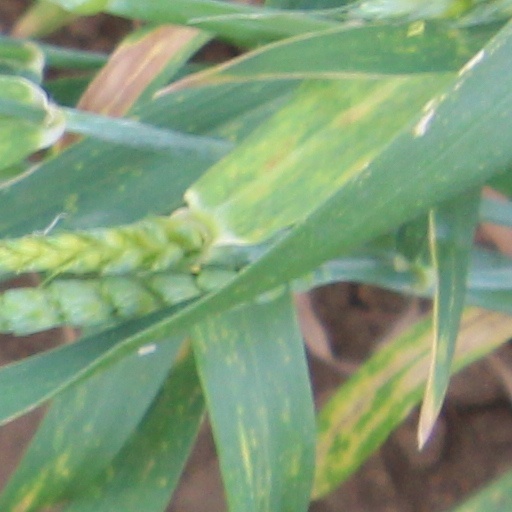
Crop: wheat